Nathan Wyburn

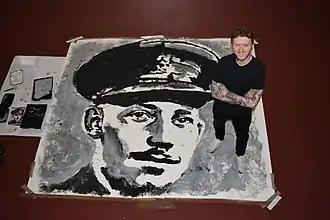
Wyburn with his April 2020 "foot painting" of Captain Tom Moore

In 2020 Wyburn partnered with Nutella & Smeg Australia for a campaign titled "Stay toasty with Nutella". The project attracted media attention in Australia and he made an appearance on network breakfast television, The TODAY show to unveil a toast portrait of Karl Stefanovic. In June 2020, Wyburn created a 18-metre soil portrait of Tom Jones for his 80th birthday in the grounds of Cardiff Castle. In August Wyburn unveiled a portrait of Gareth Thomas at Cardiff Royal Infirmary Sexual Health department, with Thomas present. The artwork was created using red fingerprints, to symbolise blood and identity, with aims of erasing the stigma around HIV.